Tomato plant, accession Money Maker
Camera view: bottom (45 deg); turntable rotation: 270 degrees
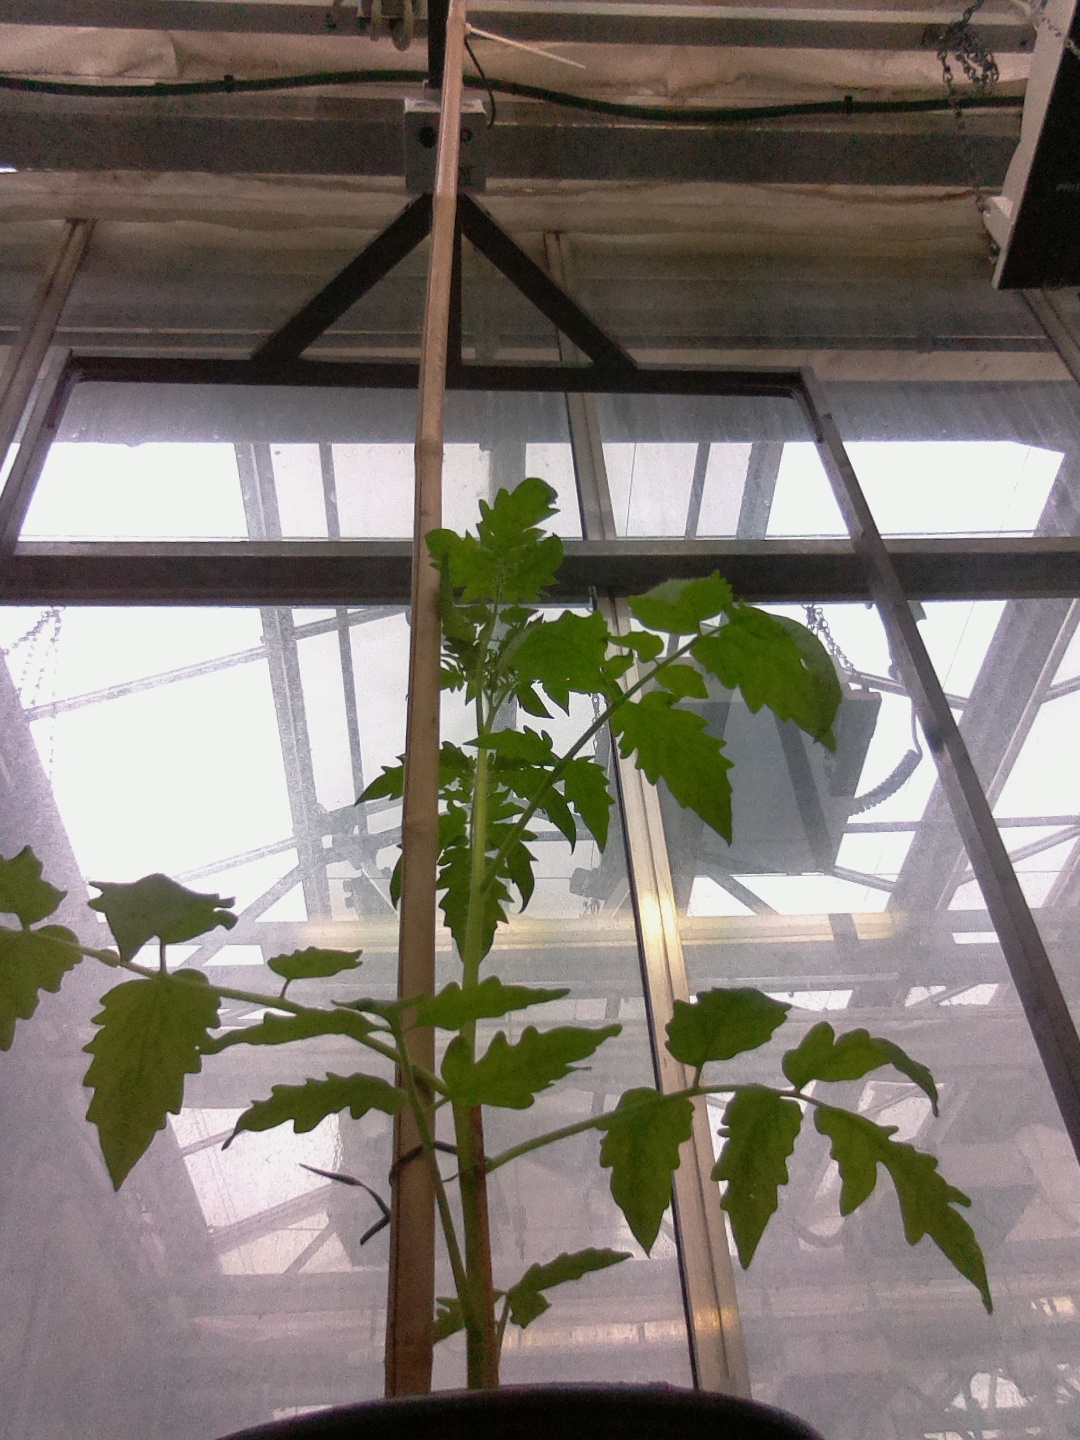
BBCH growth stage 13: 6 of true leaves visible